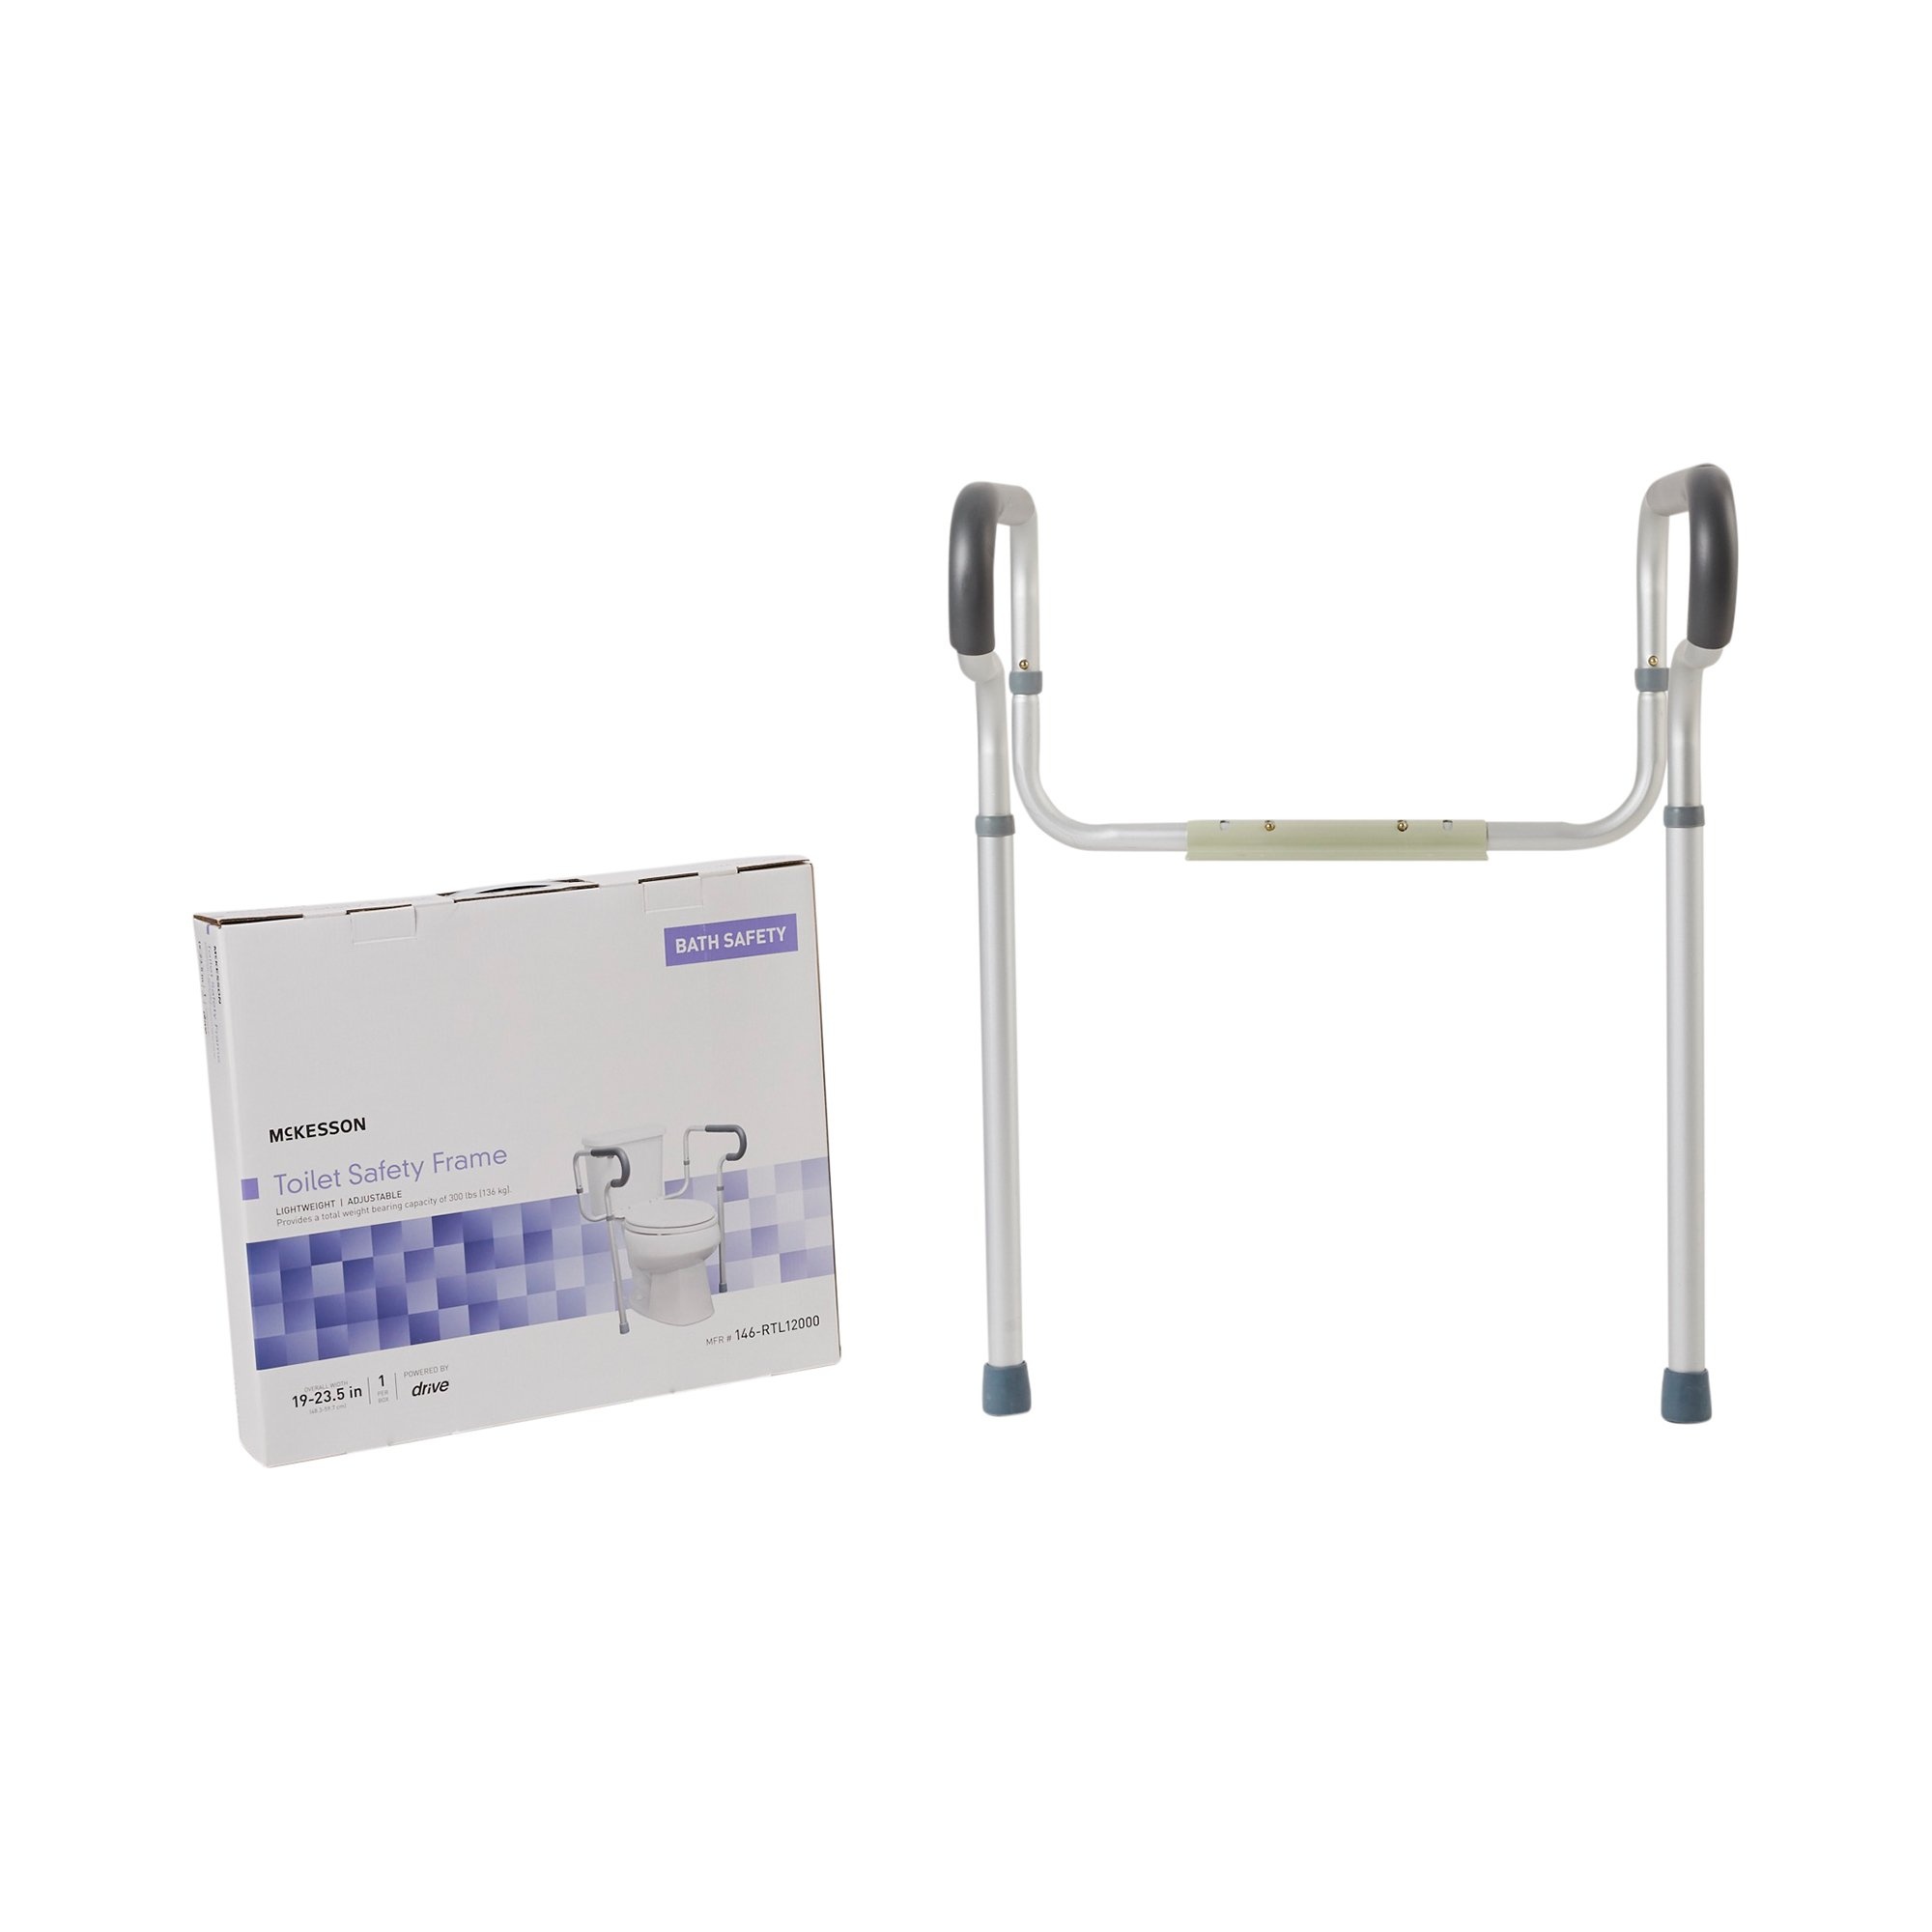
McKesson White / Yellow Plastic Suction-Cup Grab Bar
300-lb weight capacity Suction cup grab bars designed for use in the bathroom assist with balance and weight shifting entering and exiting the tub The grab bar mounts vertically or horizontally to suit your needs Includes 4-inch suction cups allowing for installation and removal without additional tools Offers a secure hold without harming walls or surfaces Release levers for fast installation, removal and repositioning Indicator lights display words that let you know when secured
Brand: McKesson Brand
Category: Health & Beauty > Health Care > Mobility & Accessibility > Accessibility Furniture & Fixtures